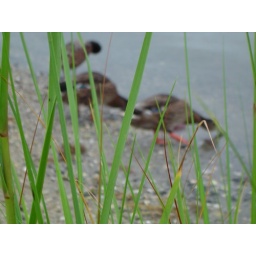
Here, I adjusted the zoom in order to focus on the grass and blur the ducks in the background